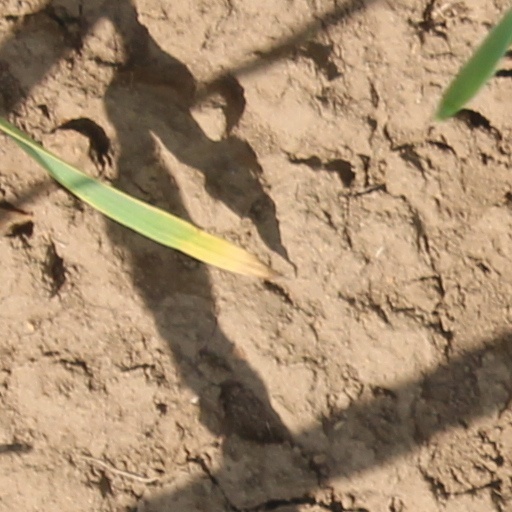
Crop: wheat